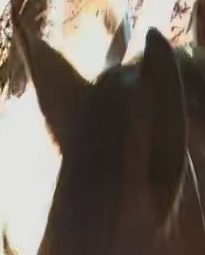
Face region: ears (position_of_ears)
Pain indicator: not_present